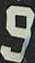
Number: 9